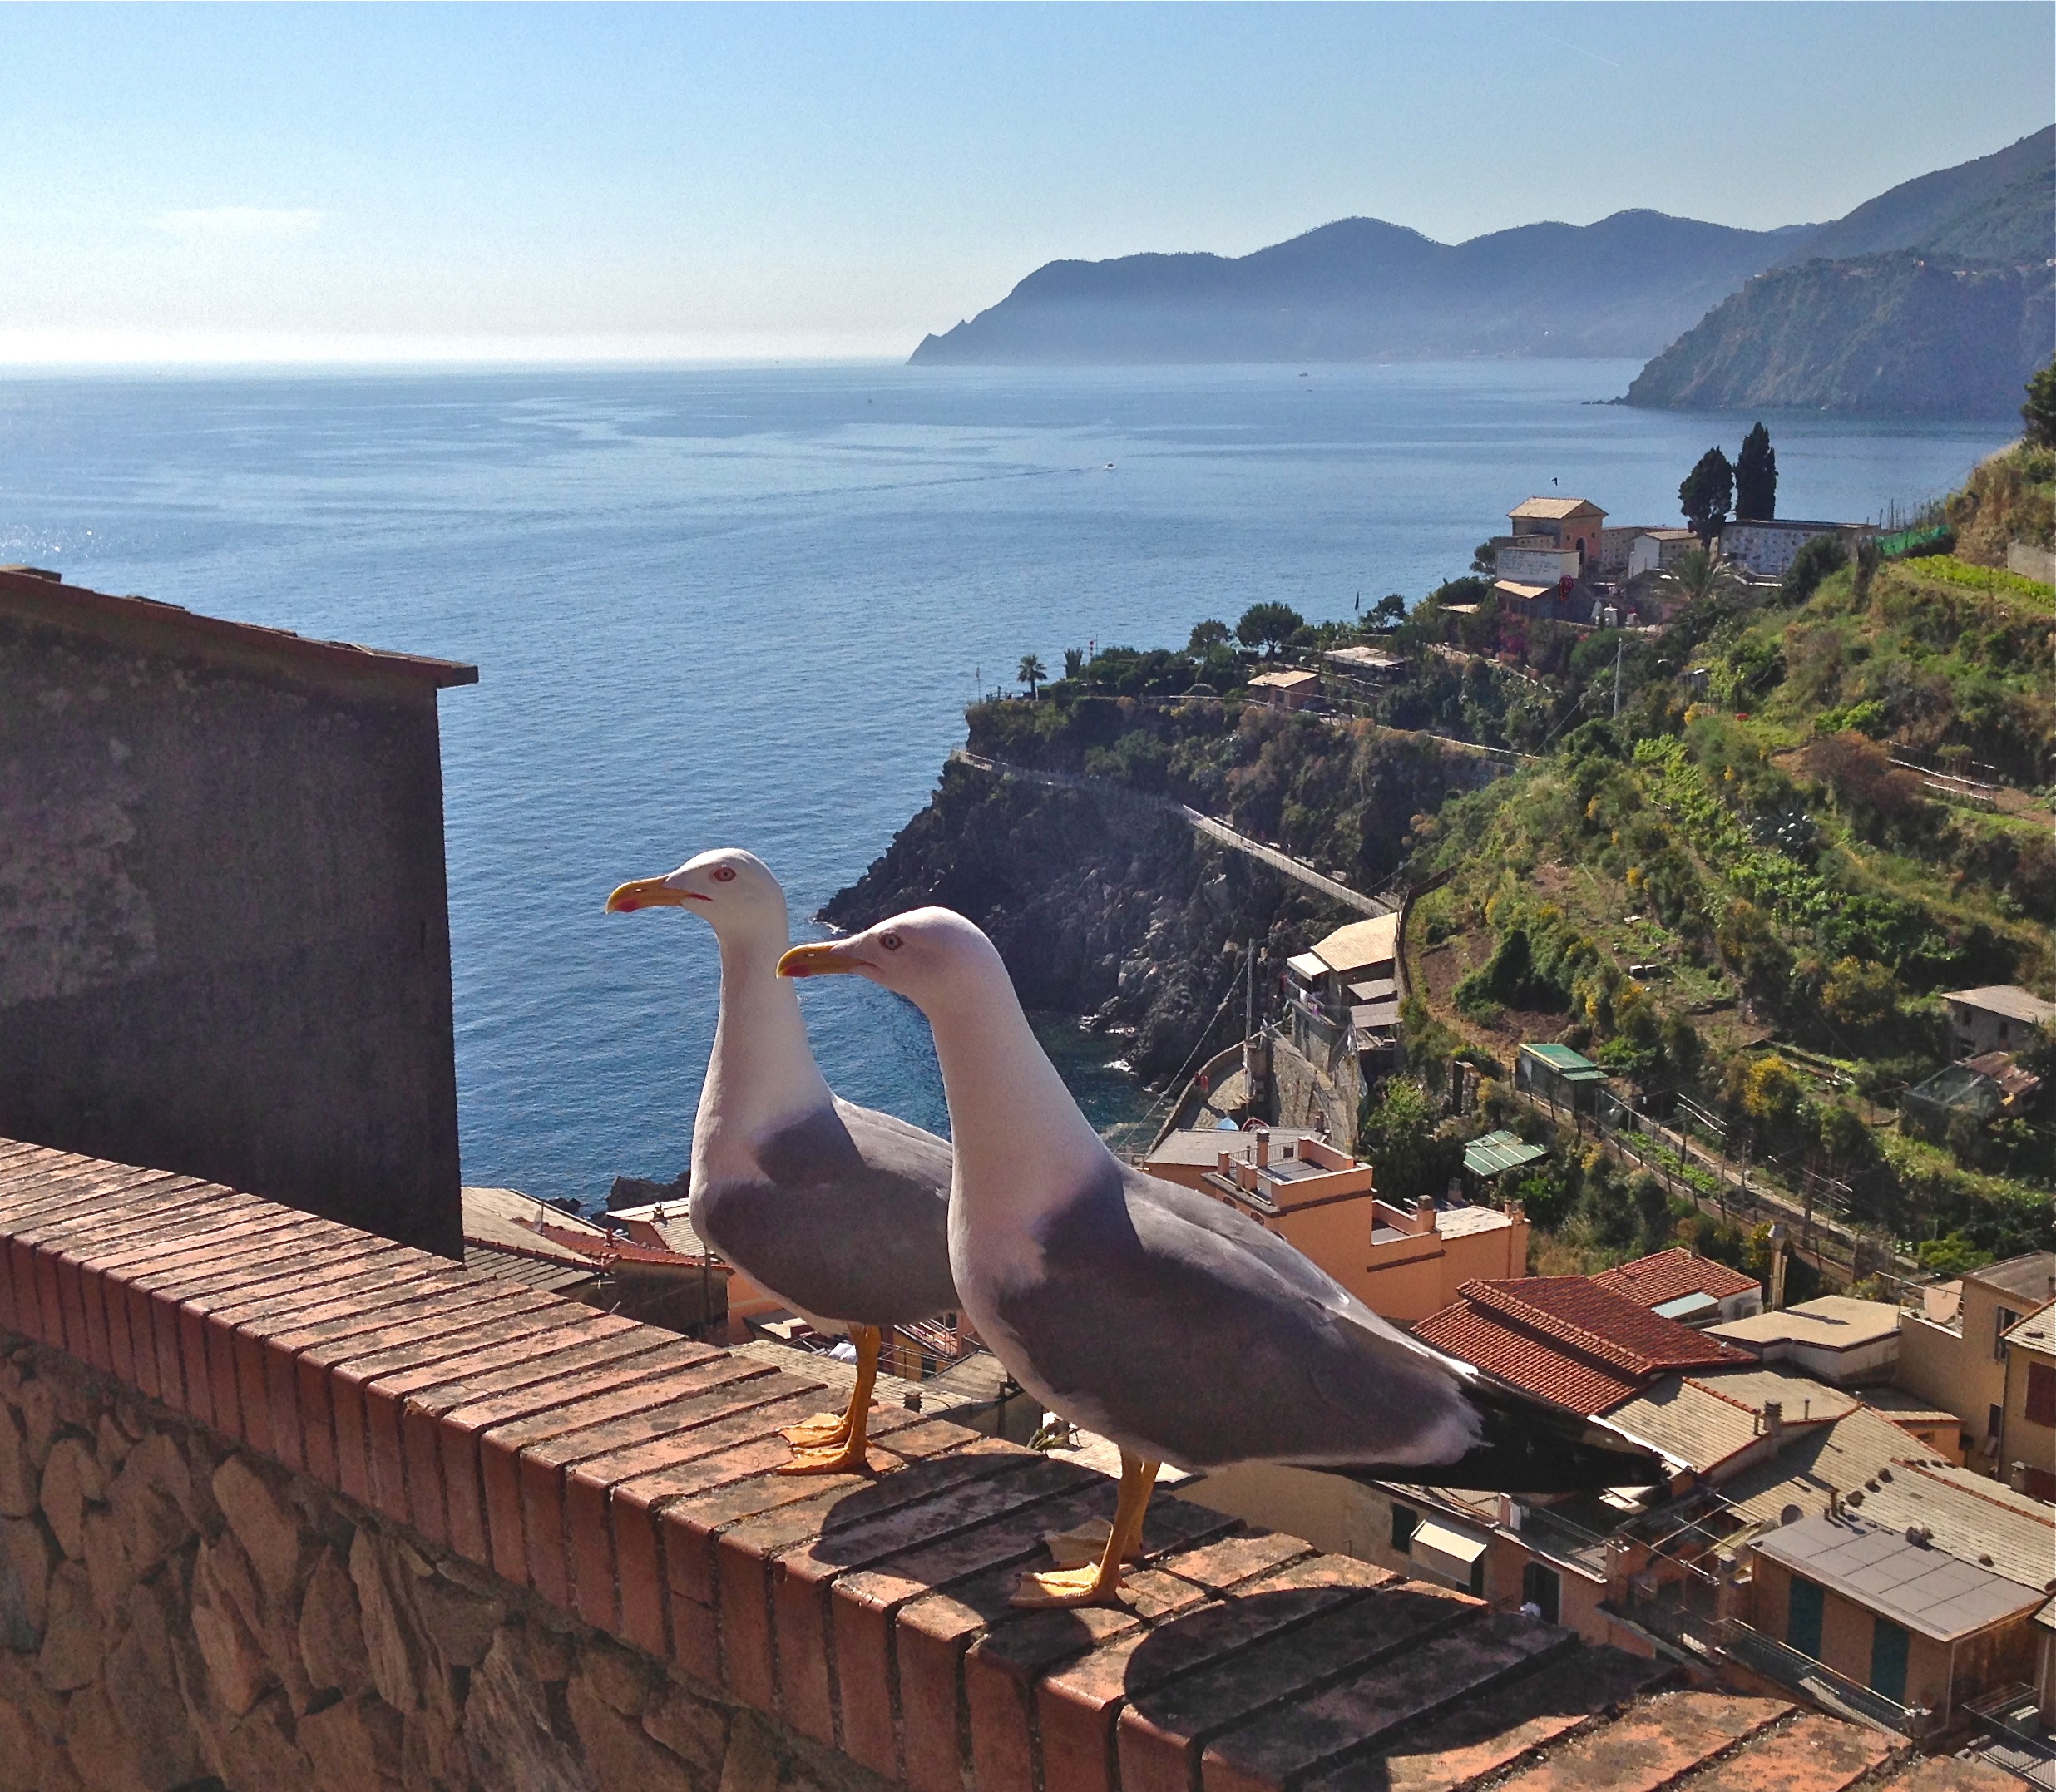
beach, sea, coast, water, rock, ocean, shore, vacation, travel, tower, bay, tourism, cape